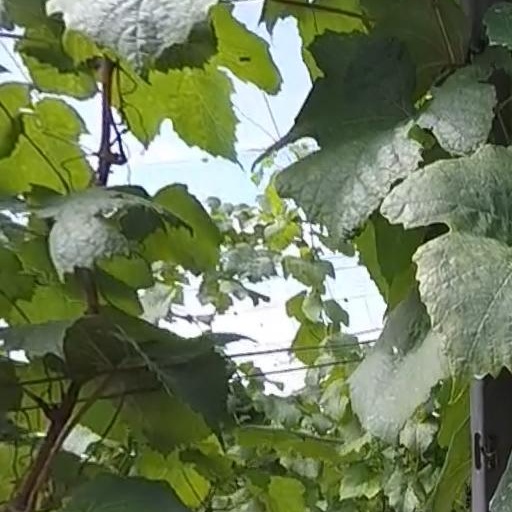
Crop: grape